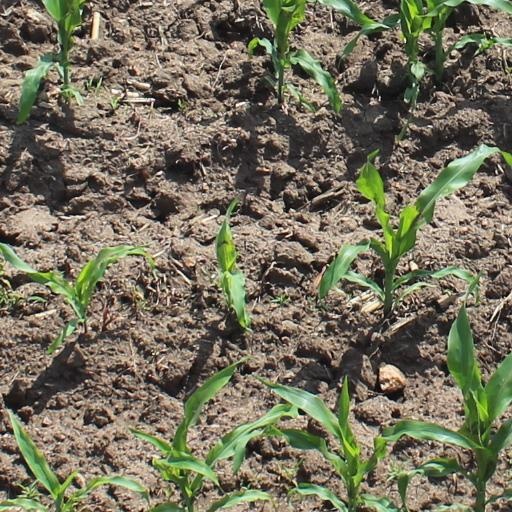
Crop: maize; corn